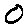
Label: 0